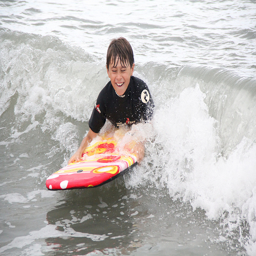
A young boy riding a boogie board in the surf.
A young male riding a red and yellow surfboard.
A young boy laying on a surf board as he rides through a wave.
A boy with a water shirt on, laying on a boogie board and riding a wave in.
The boy is excited about learning to surf.